Hatila Valley National Park

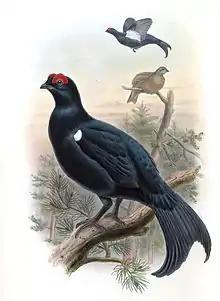
Caucasian grouse

The forests on the mountain slopes in the park consist of both deciduous and evergreen tree species. These include sessile oak, sweet chestnut, oriental hornbeam, common hornbeam, black alder, oriental beech, oriental spruce, Caucasian fir and Scots pine. On the higher slopes, the common aspen is added to these as well as rhododendron, juniper, "Vaccinium", willow, birch and European raspberry.